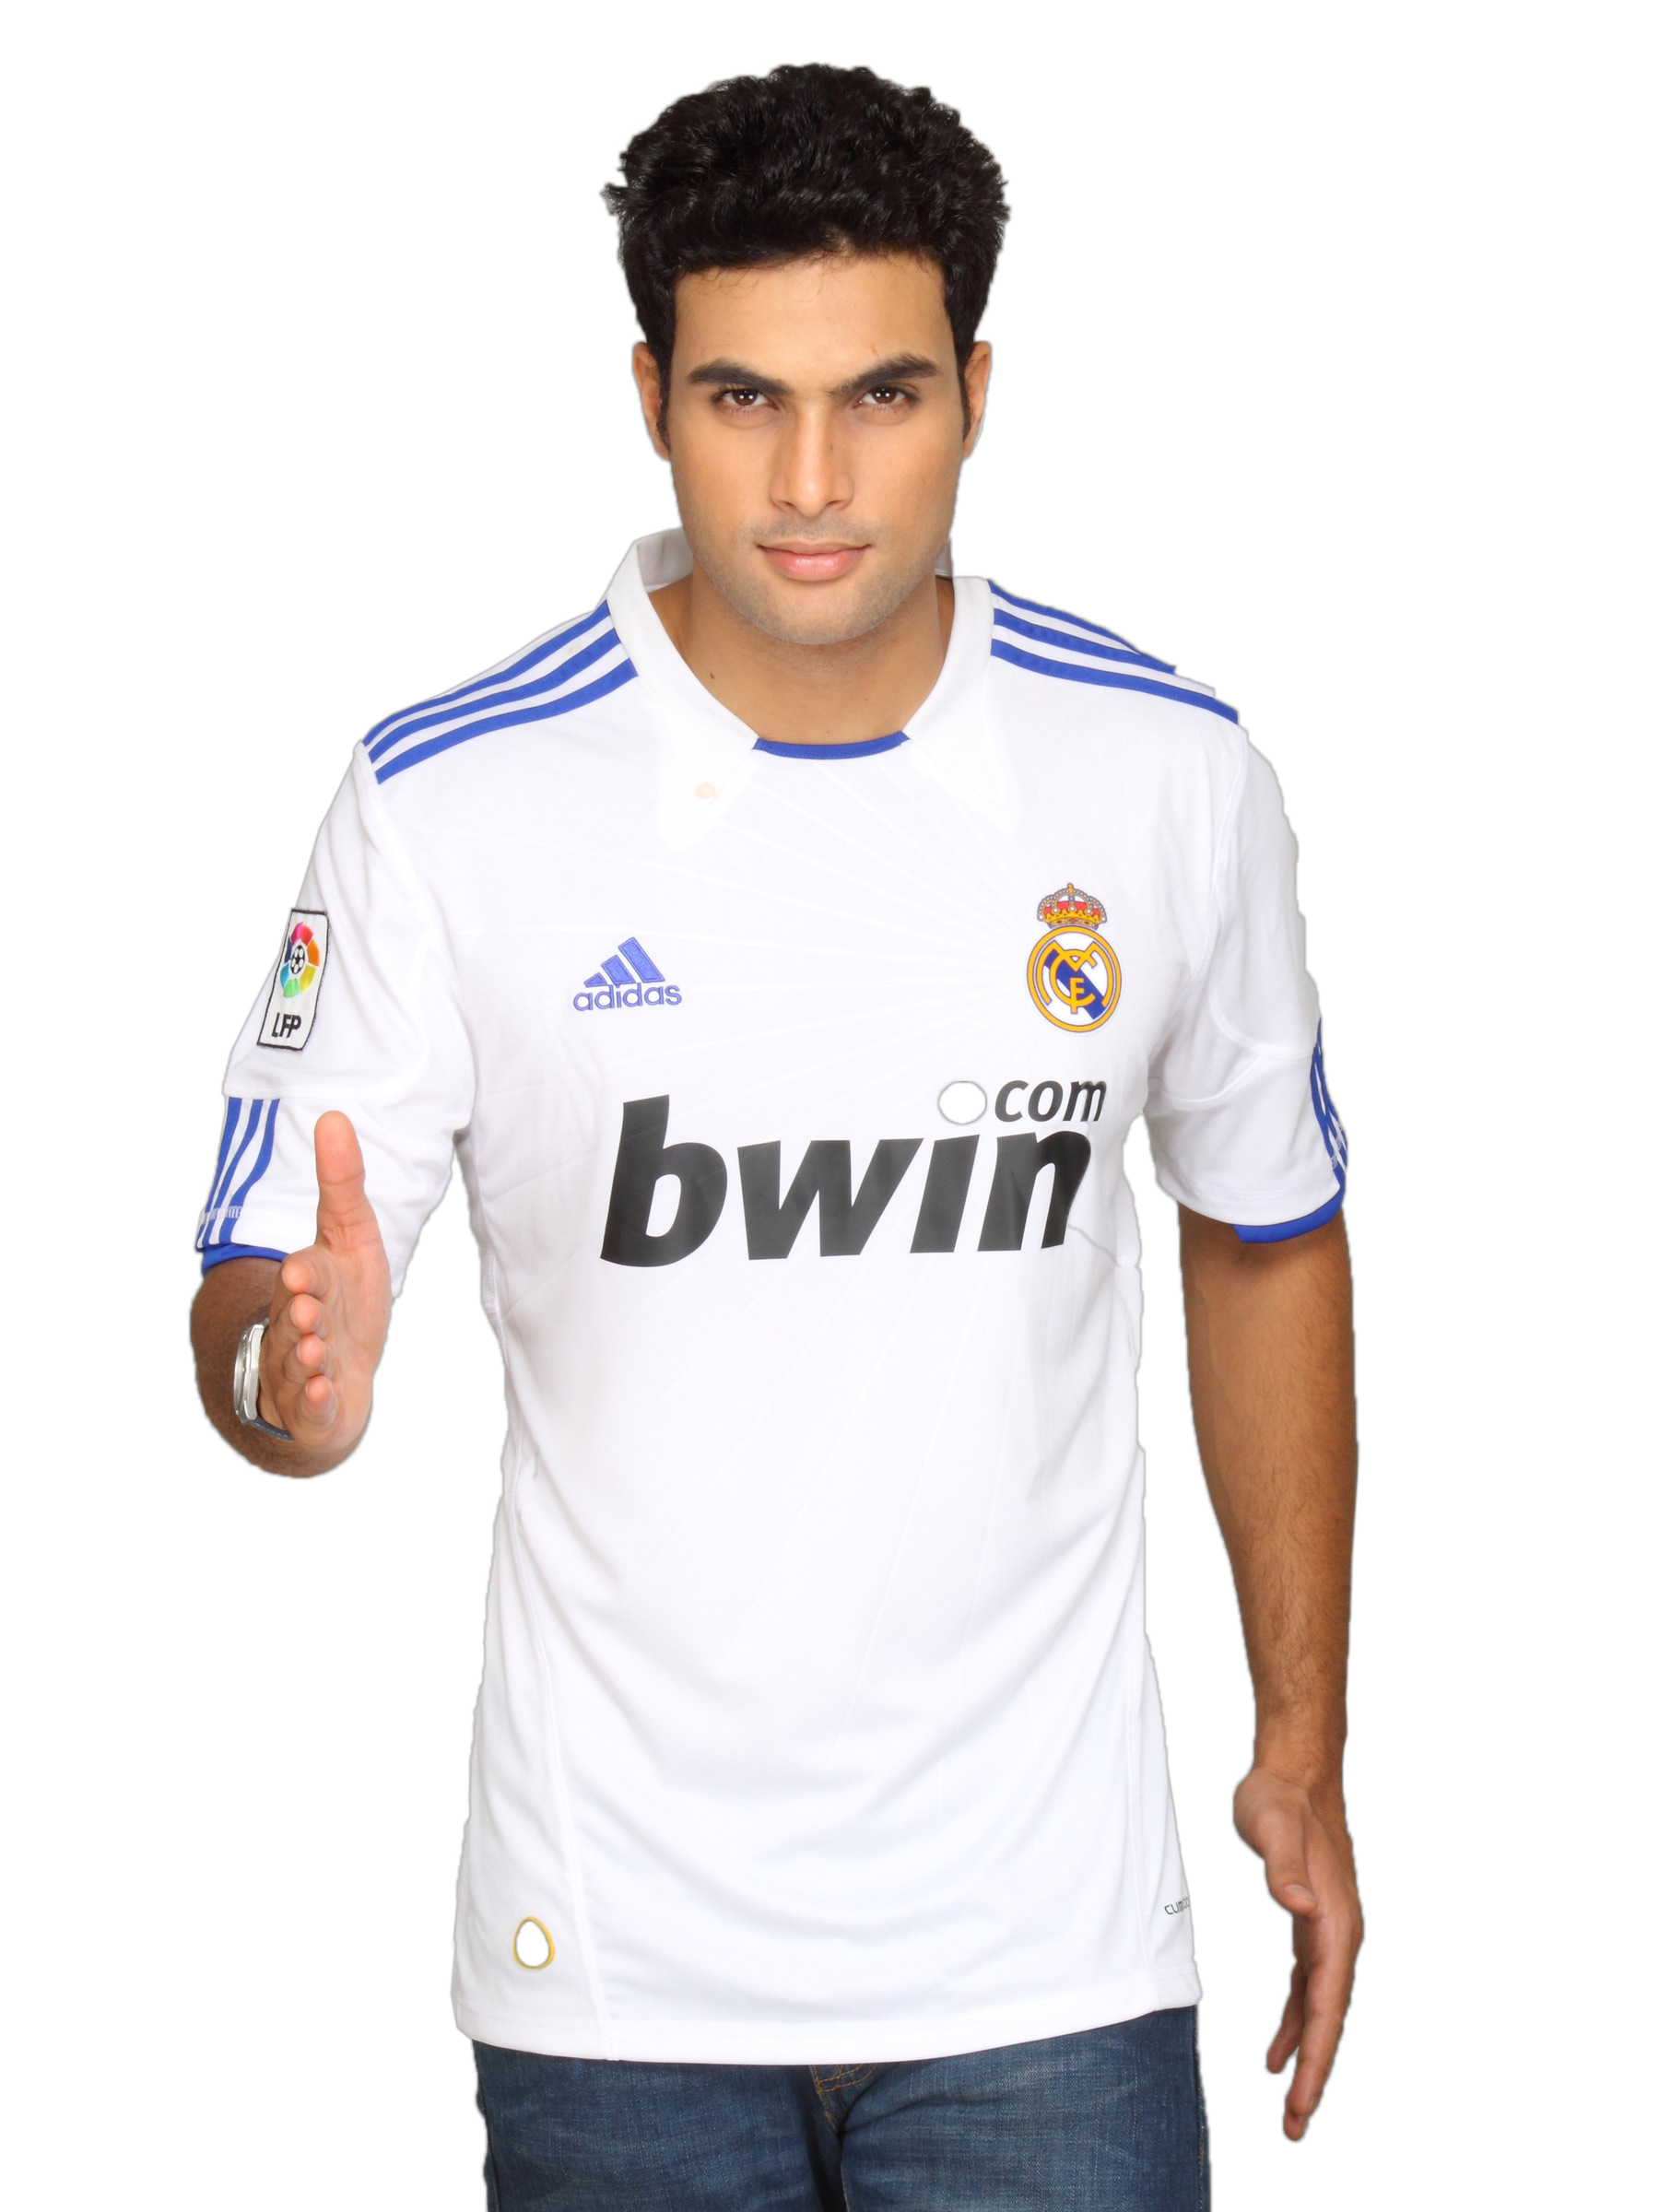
ADIDAS Men Real Madrid White Jersey
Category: Apparel / Topwear / Tshirts
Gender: Men
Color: White
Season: Summer 2011
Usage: Sports